University of Tokyo

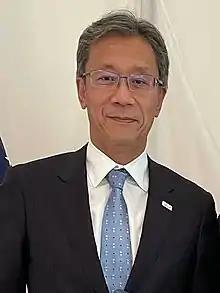
Teruo Fujii, the 31st president of the University of Tokyo

During the American occupation era following Japan's defeat in World War II, the university dropped the word 'imperial' from its name and reverted to its original name, University of Tokyo. During this period, under American pressure to remove the role pre-war education was believed to have played in sustaining the class structure, Japan's education system was reformed. President Nambara was appointed as the chairman of the National Educational Reform Committee and implemented these changes. As a result, UTokyo under merged with two Higher Schools, which were university preparatory boy's boarding schools and thus became a four-year university instead of three-year as it is today in 1949. One of the higher schools that merged with UTokyo, the First Higher School, became the College of Arts and Sciences. This new college, operating on the same campus of Komaba as the higher school, took on the responsibility of educating all undergraduates for the first year and a half of their degrees. At the request of SCAP, the Department of Education was separated from the Faculty of Letters to establish the Faculty of Education. It was also during this period that UTokyo first opened its doors to female students. The first nineteen female students were matriculated in April 1946.